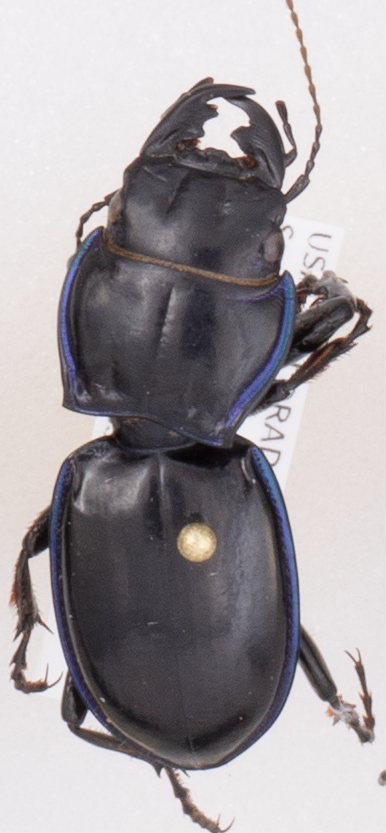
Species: Pasimachus elongatus
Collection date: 2018-05-31
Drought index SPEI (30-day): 0.726
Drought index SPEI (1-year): -0.748
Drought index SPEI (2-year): -0.284